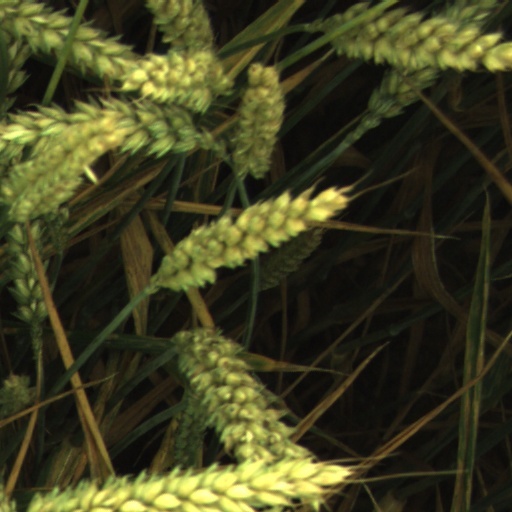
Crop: wheat